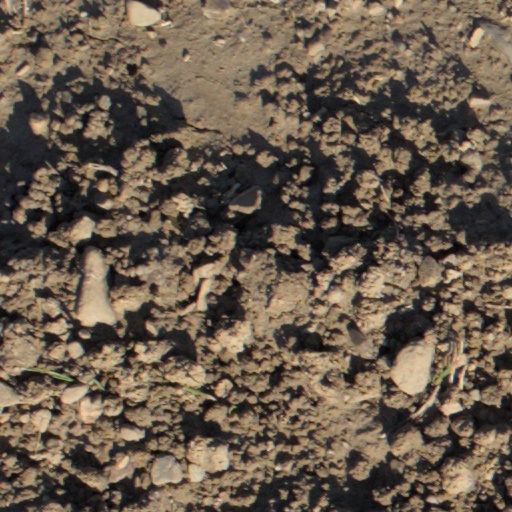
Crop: wheat